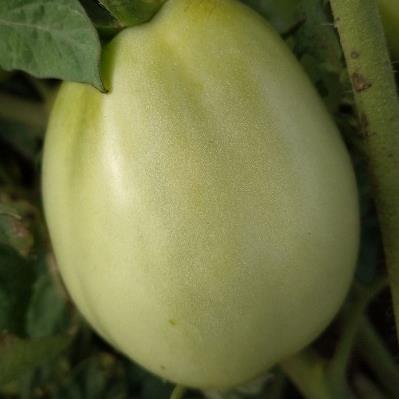
Crop: Tomato
Condition: healthy-fruit